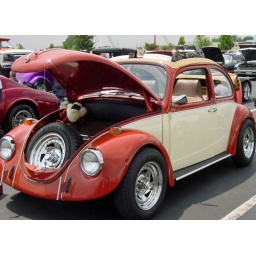
My first brand new car was an orange VW back in 1972. I paid $1995.00 for it!